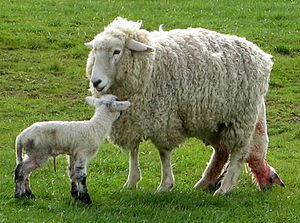
Får / Reproduktion
Det andet af to lam fødes.
Fåret, også kaldt tamfår, er et drøvtyggende pattedyr, der typisk holdes som husdyr. Fårets unger kaldes lam. Et ungt hunfår, der endnu ikke har fået lam kaldes et gimmerlam. Hannen kaldes for vædder. En bede er en kastreret vædder. At ilæmme et får betyder at bedække det. Fåret er drægtigt i fem måneder og læmmer normalt om foråret et til to lam. Det klippes en eller to gange årligt og giver 2-10 kilo uld afhængig af race. Ulden bruges til strikkegarn og filtning.